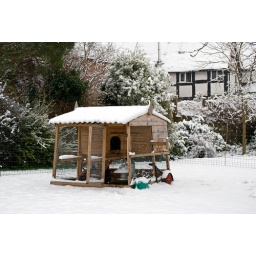
The girls were not at all impressed with the snowy weather and stayed in the house all day.